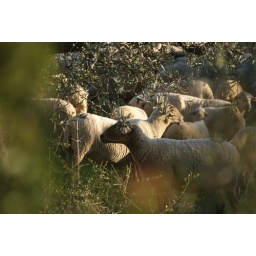
Sheep grazing in the field next to our house